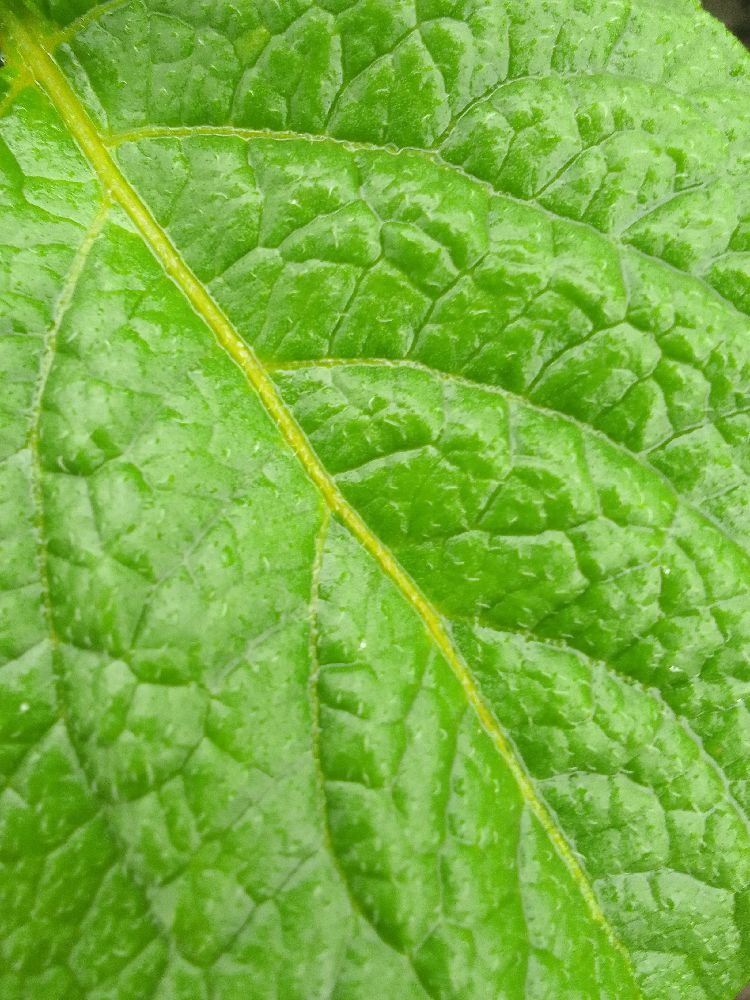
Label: Healthy